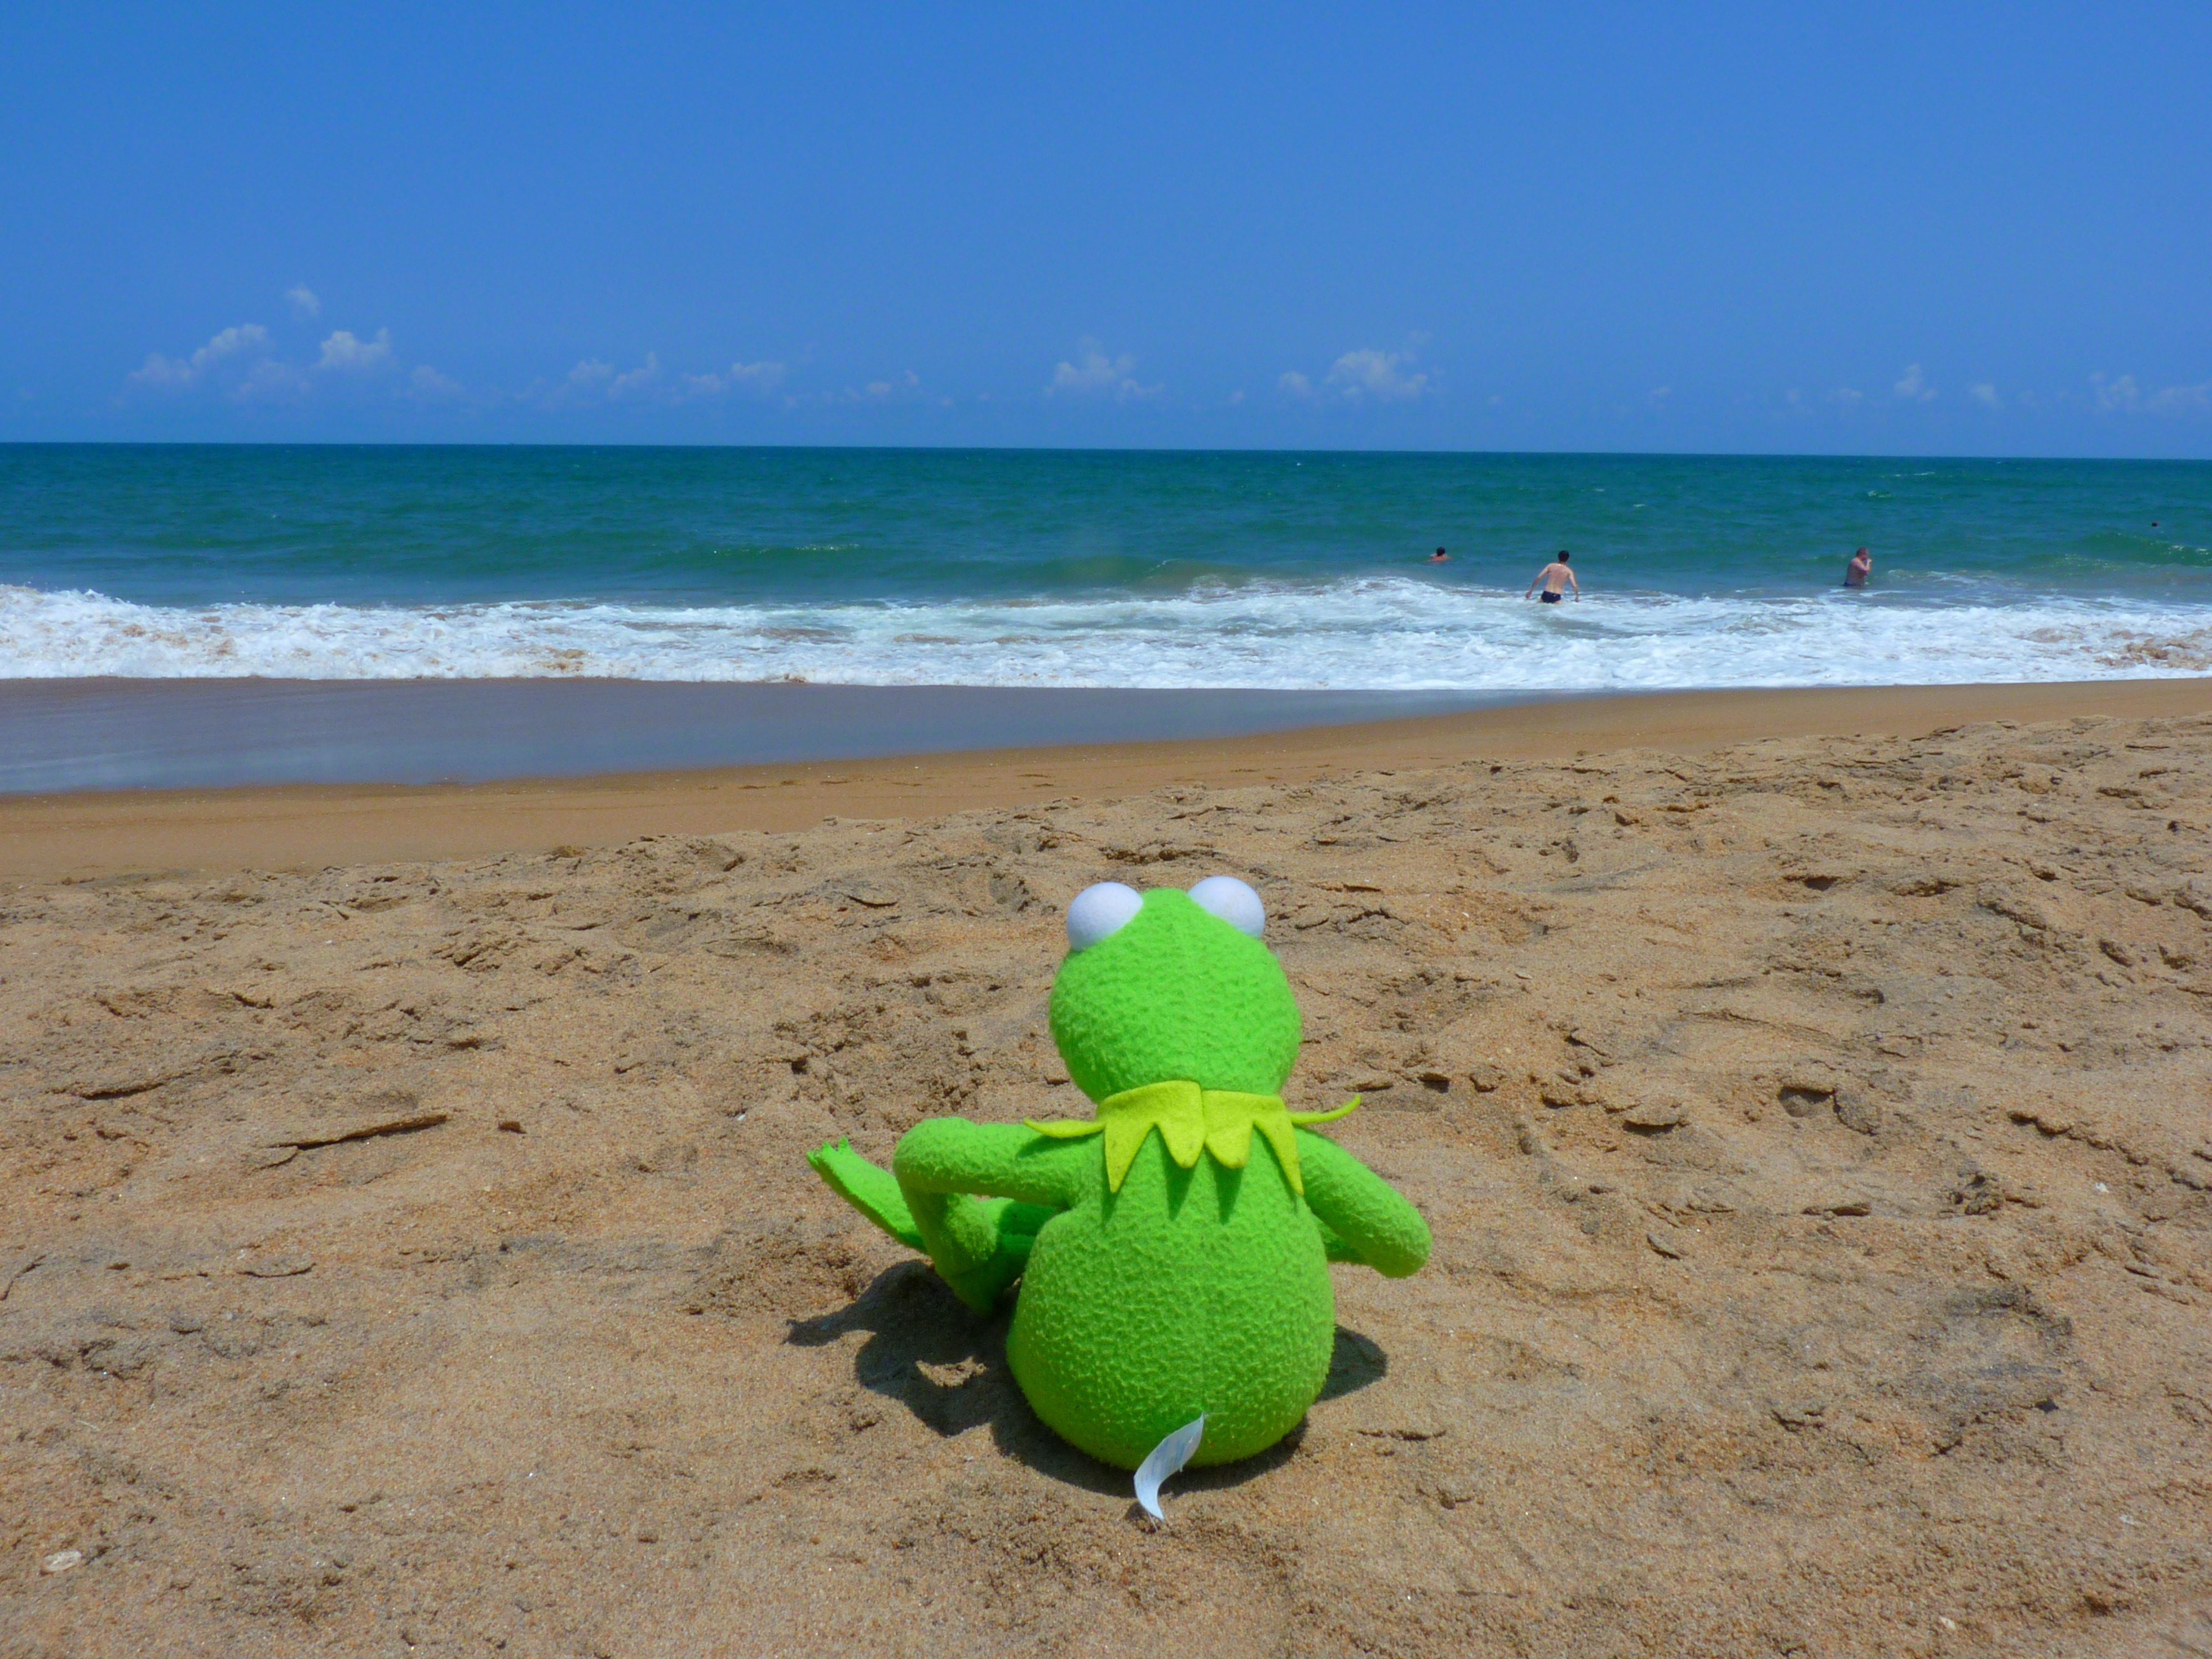
beach, sea, water, sand, ocean, shore, vacation, turtle, sea turtle, frog, reptile, lonely, body of water, kermit, tropics, sea view